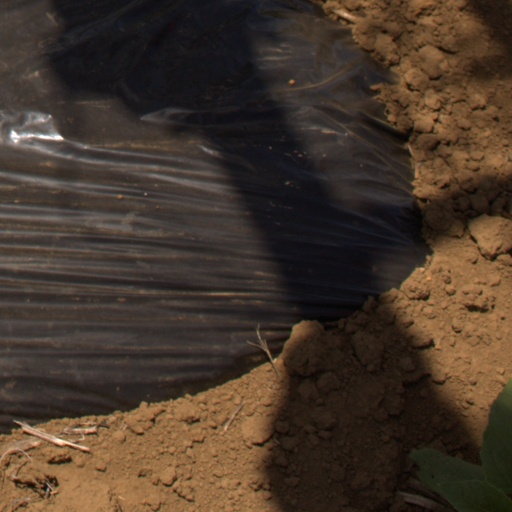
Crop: Jerusalem artichoke